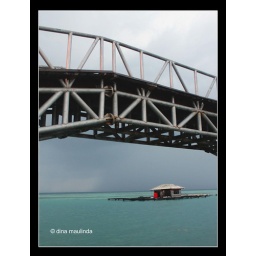
house under the bridge